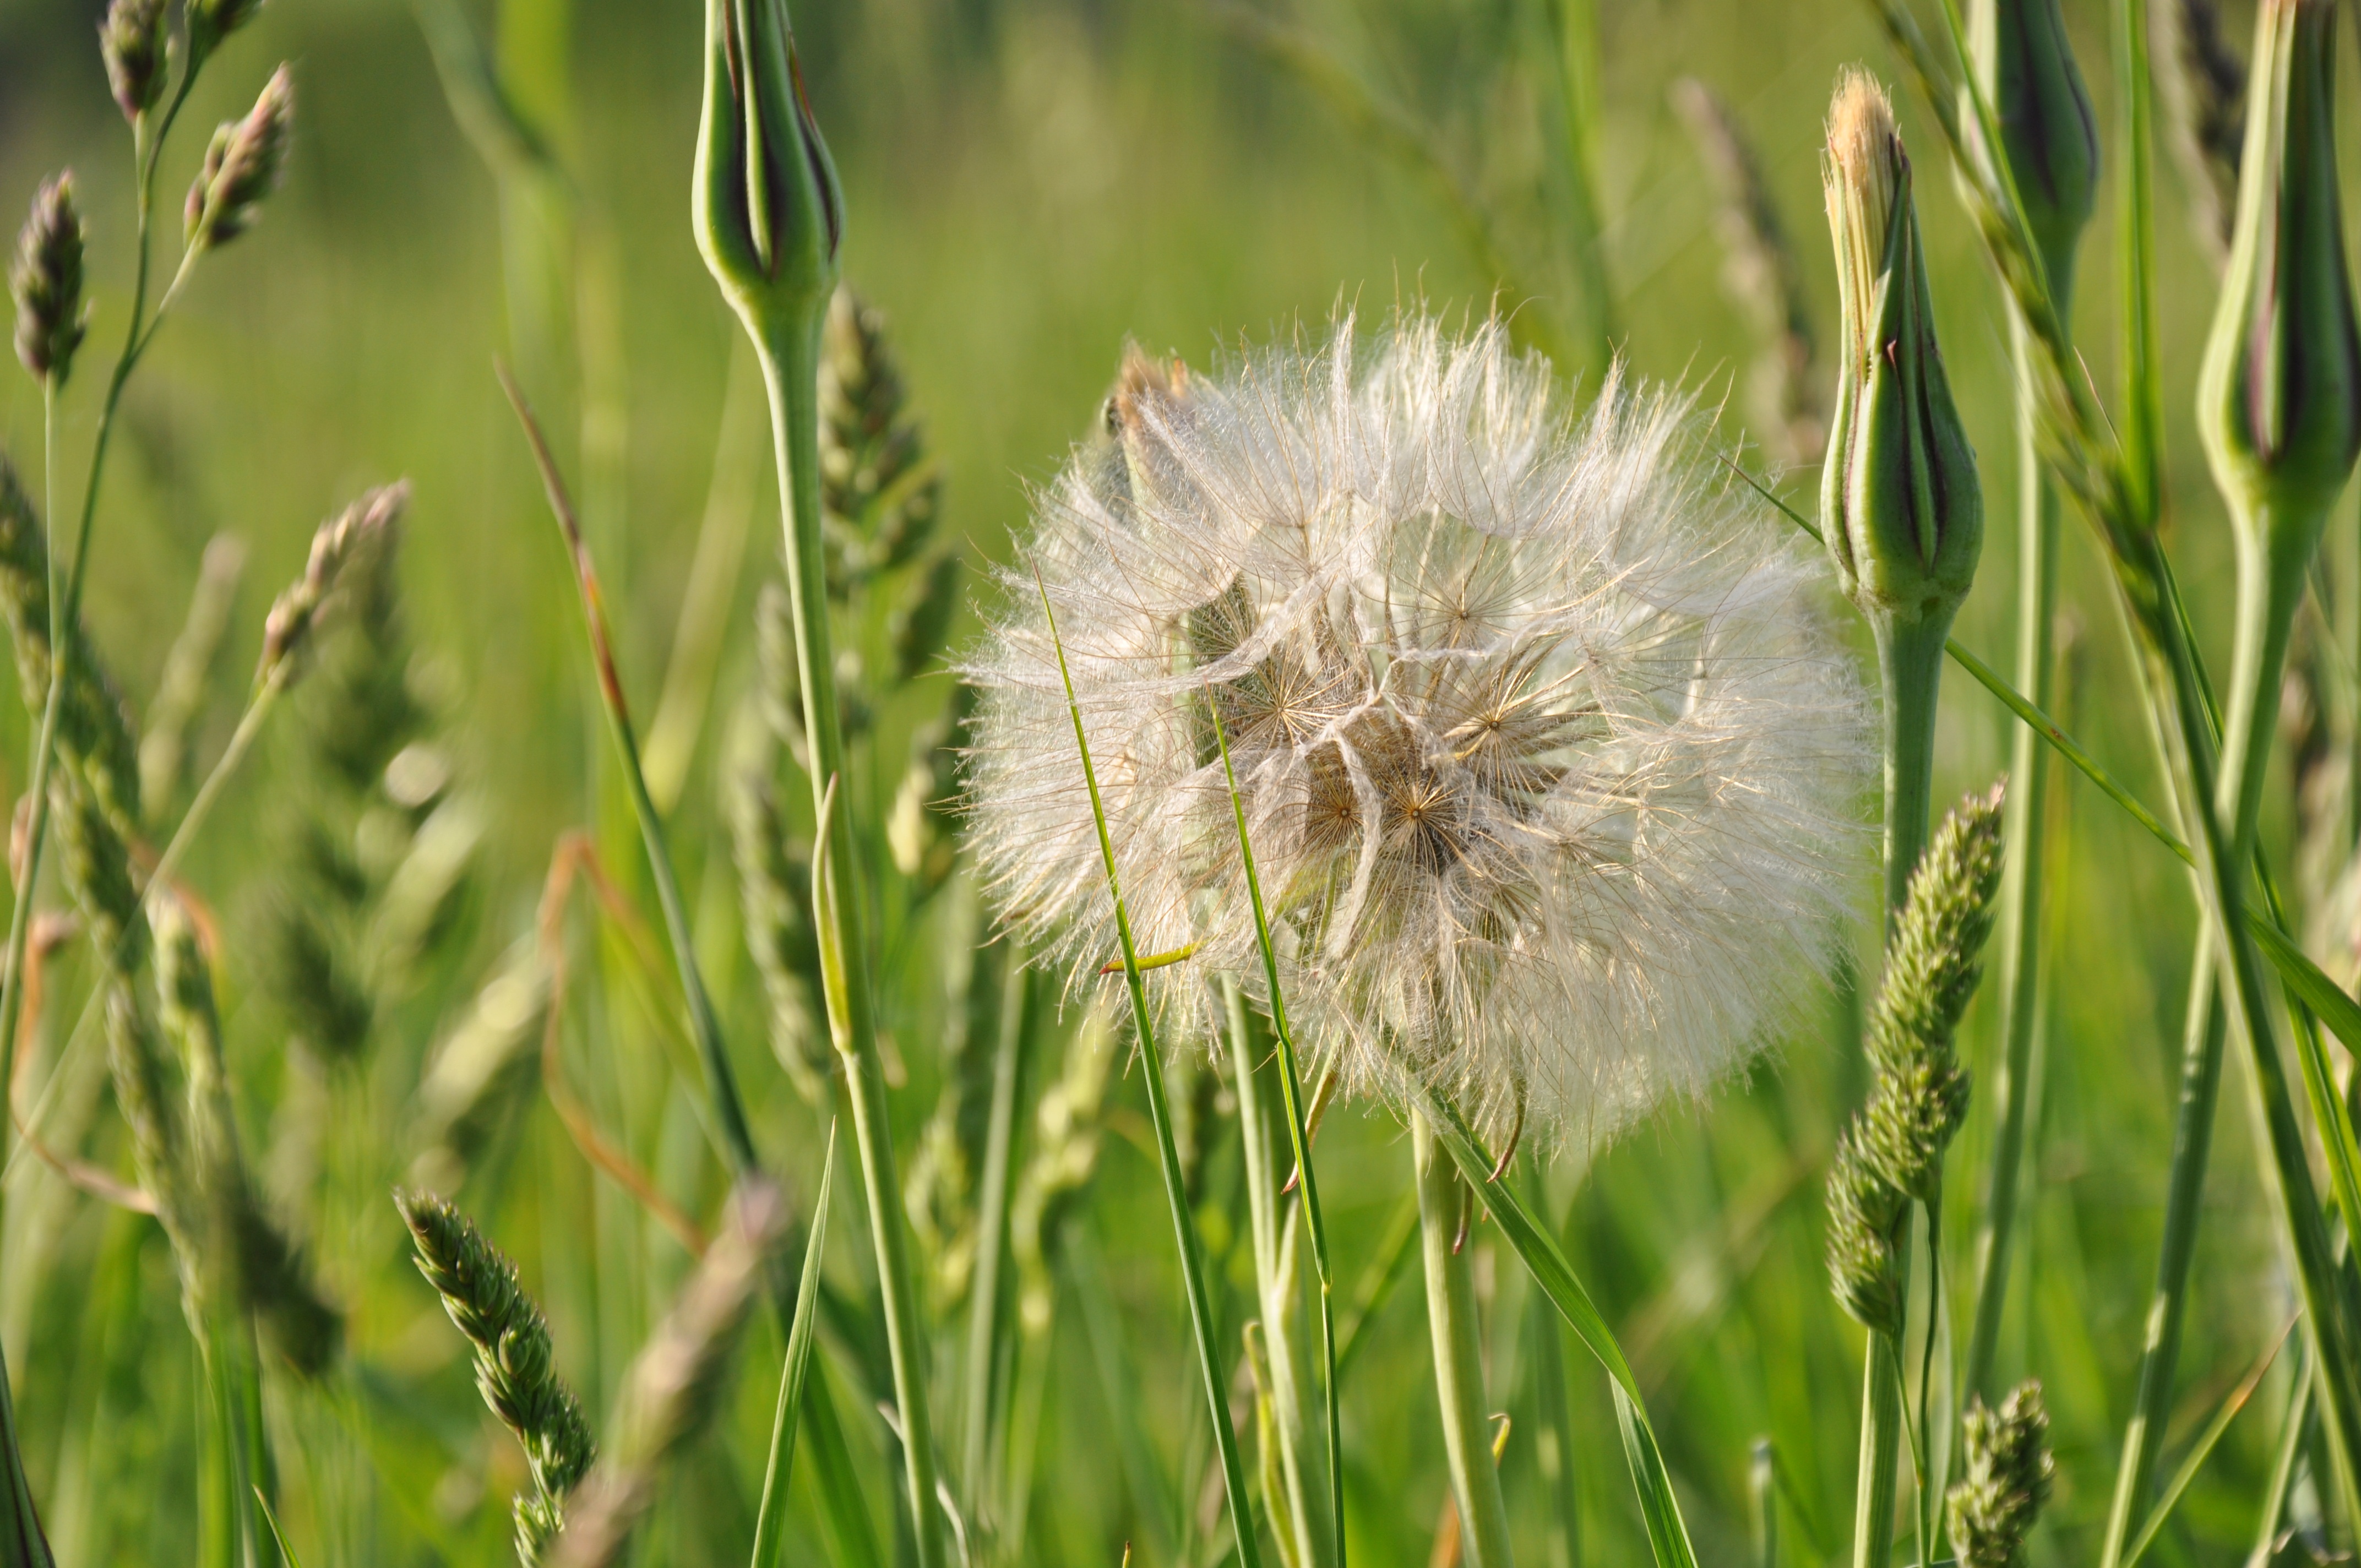
nature, grass, plant, white, field, lawn, meadow, dandelion, prairie, flower, green, botany, yellow, garden, flora, plants, wildflower, close up, grassland, stamen, thistle, macro photography, flowering plant, daisy family, egret dandelion, grass family, plant stem, land plant